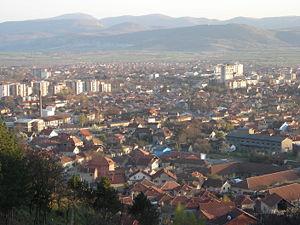
Vue générale de Pirot, Serbie
Pirot est une ville et une municipalité de Serbie située dans le district de Pirot. Au recensement de 2011, elle comptait 38 432 habitants et le territoire dont elle est le centre 57 911.